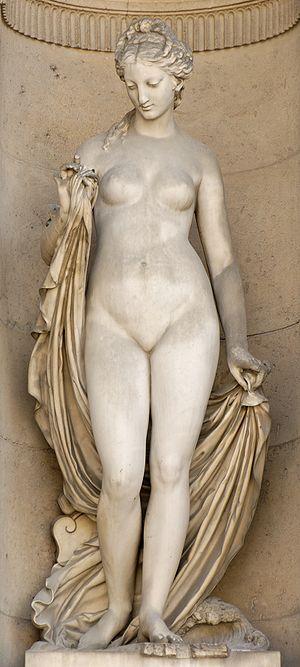
Leucothoé (1862), œuvre de Jean Jules Allasseur (1818-1903). Façade Sud de la cour Carrée du palais du Louvre.
Jean-Jules Allasseur, né à Paris le 1ᵉʳ septembre 1818 où il est mort dans le 18e arrondissement le 23 mars 1903, est un sculpteur français.
Praxitèle, né vers 395 av. J.-C., mort avant 326 av. J.-C., est dès l'Antiquité l'un des plus célèbres sculpteurs grecs. Varron écrit ainsi : « Grâce à l'excellence de son talent, Praxitèle n'est inconnu d'aucun homme un tant soit peu cultivé ». On place l'œuvre de Praxitèle dans la période du « second classicisme », auprès d'autres grands sculpteurs grecs comme Léocharès, Scopas, et Lysippe, qui reprennent les modèles de la période classique tout en renouvelant la représentation en apportant une réponse aux canons classiques établis par les œuvres de Polyclète, visible notamment dans de nouvelles recherches stylistiques, l'émergence de nouveaux types, et une nouvelle pondération.